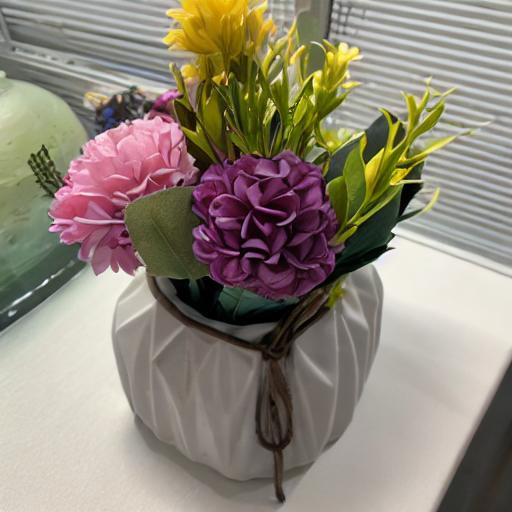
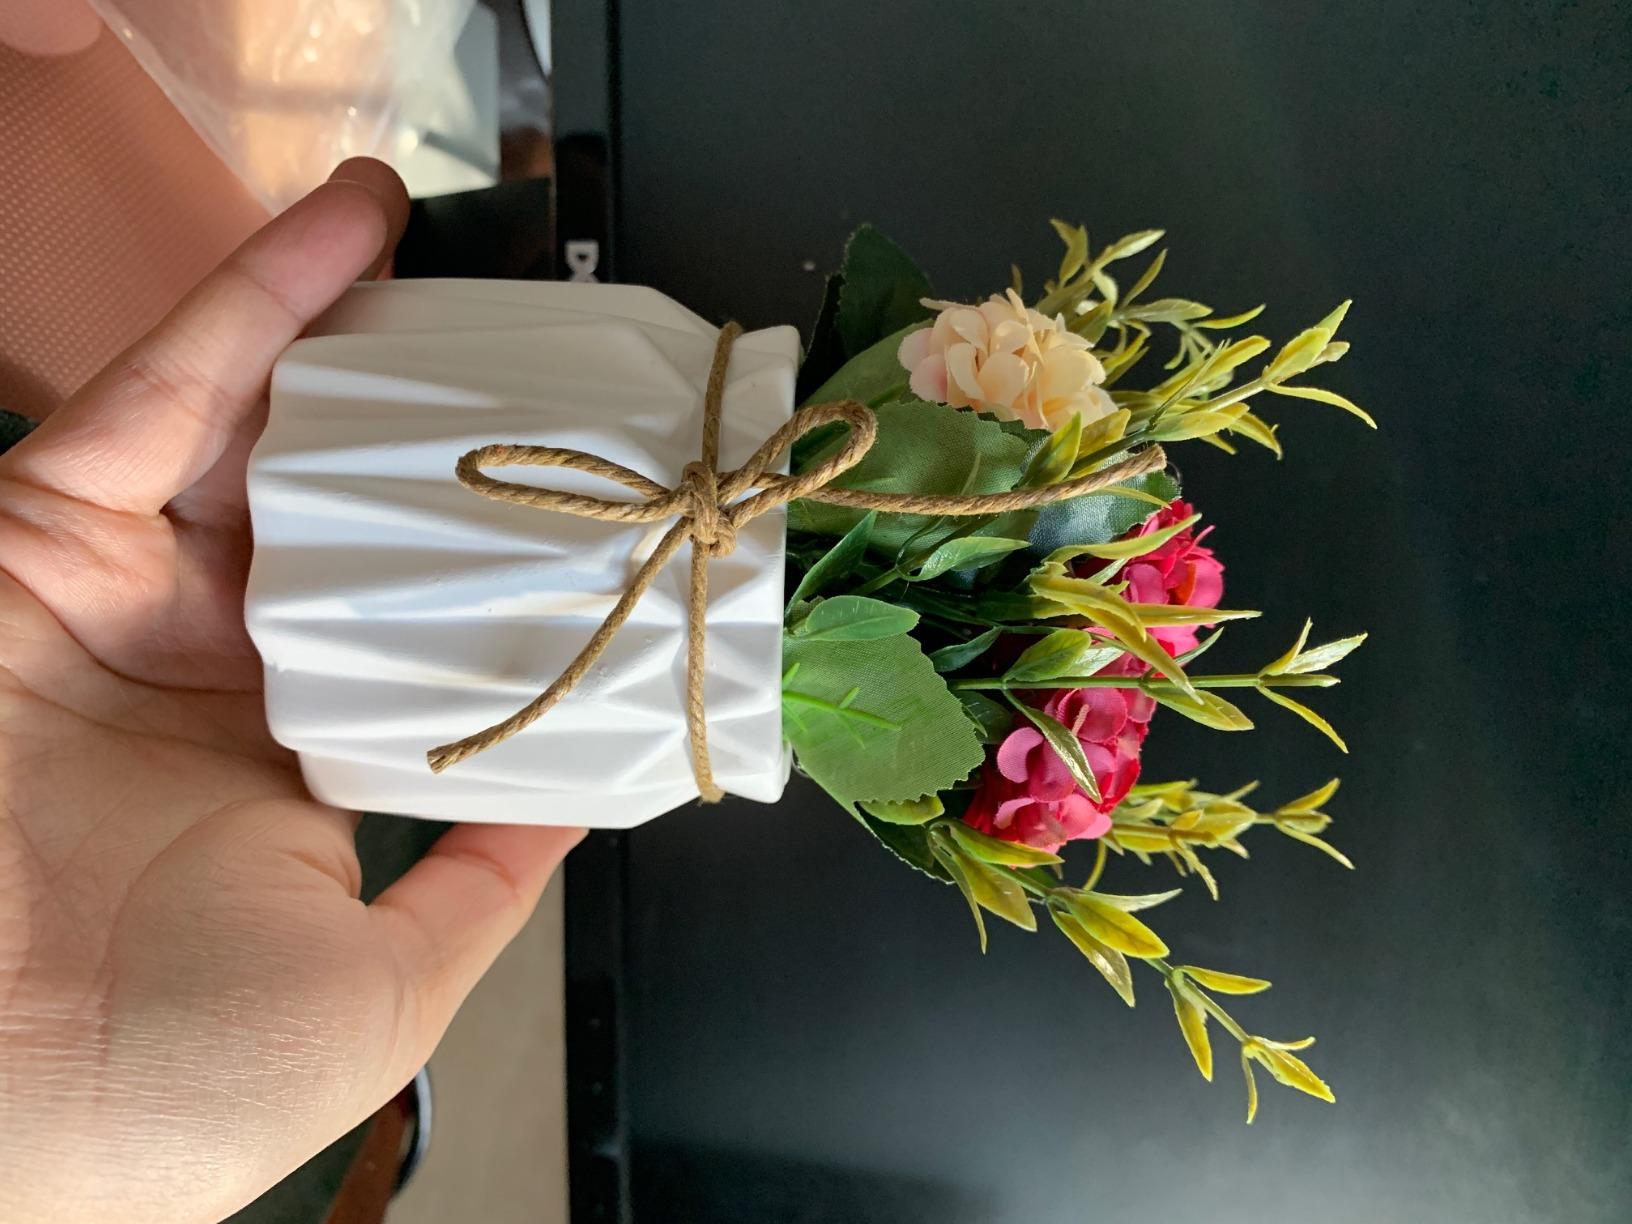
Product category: vase
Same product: no